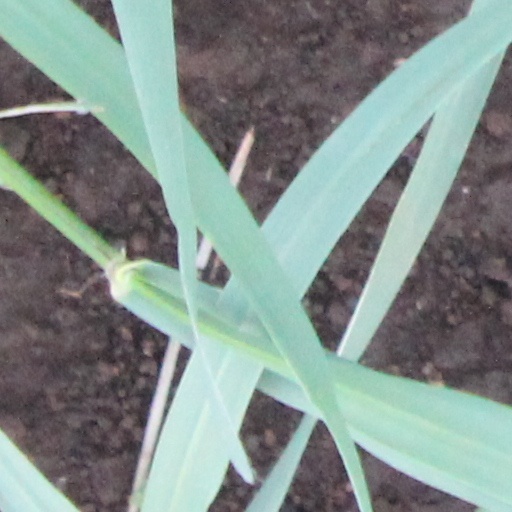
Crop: wheat